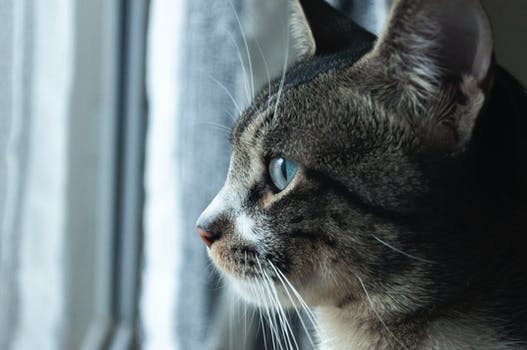
Label: No Watermark